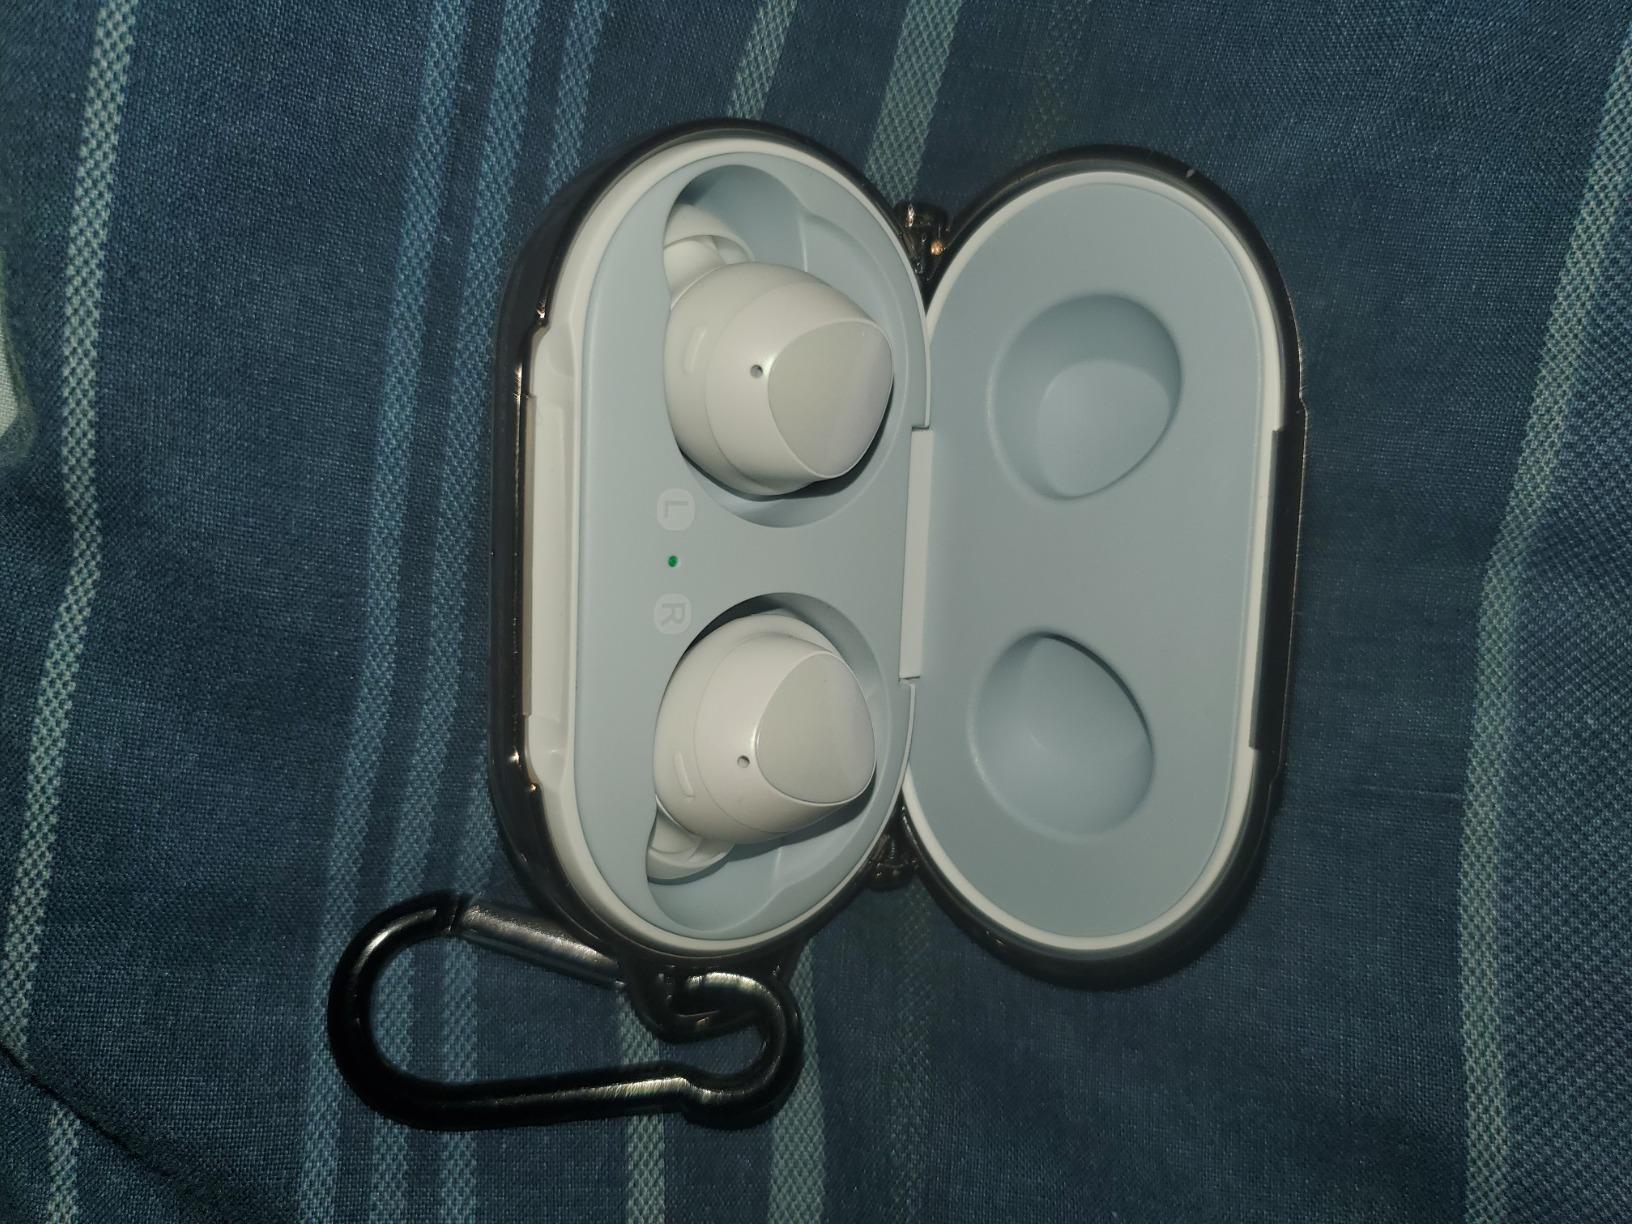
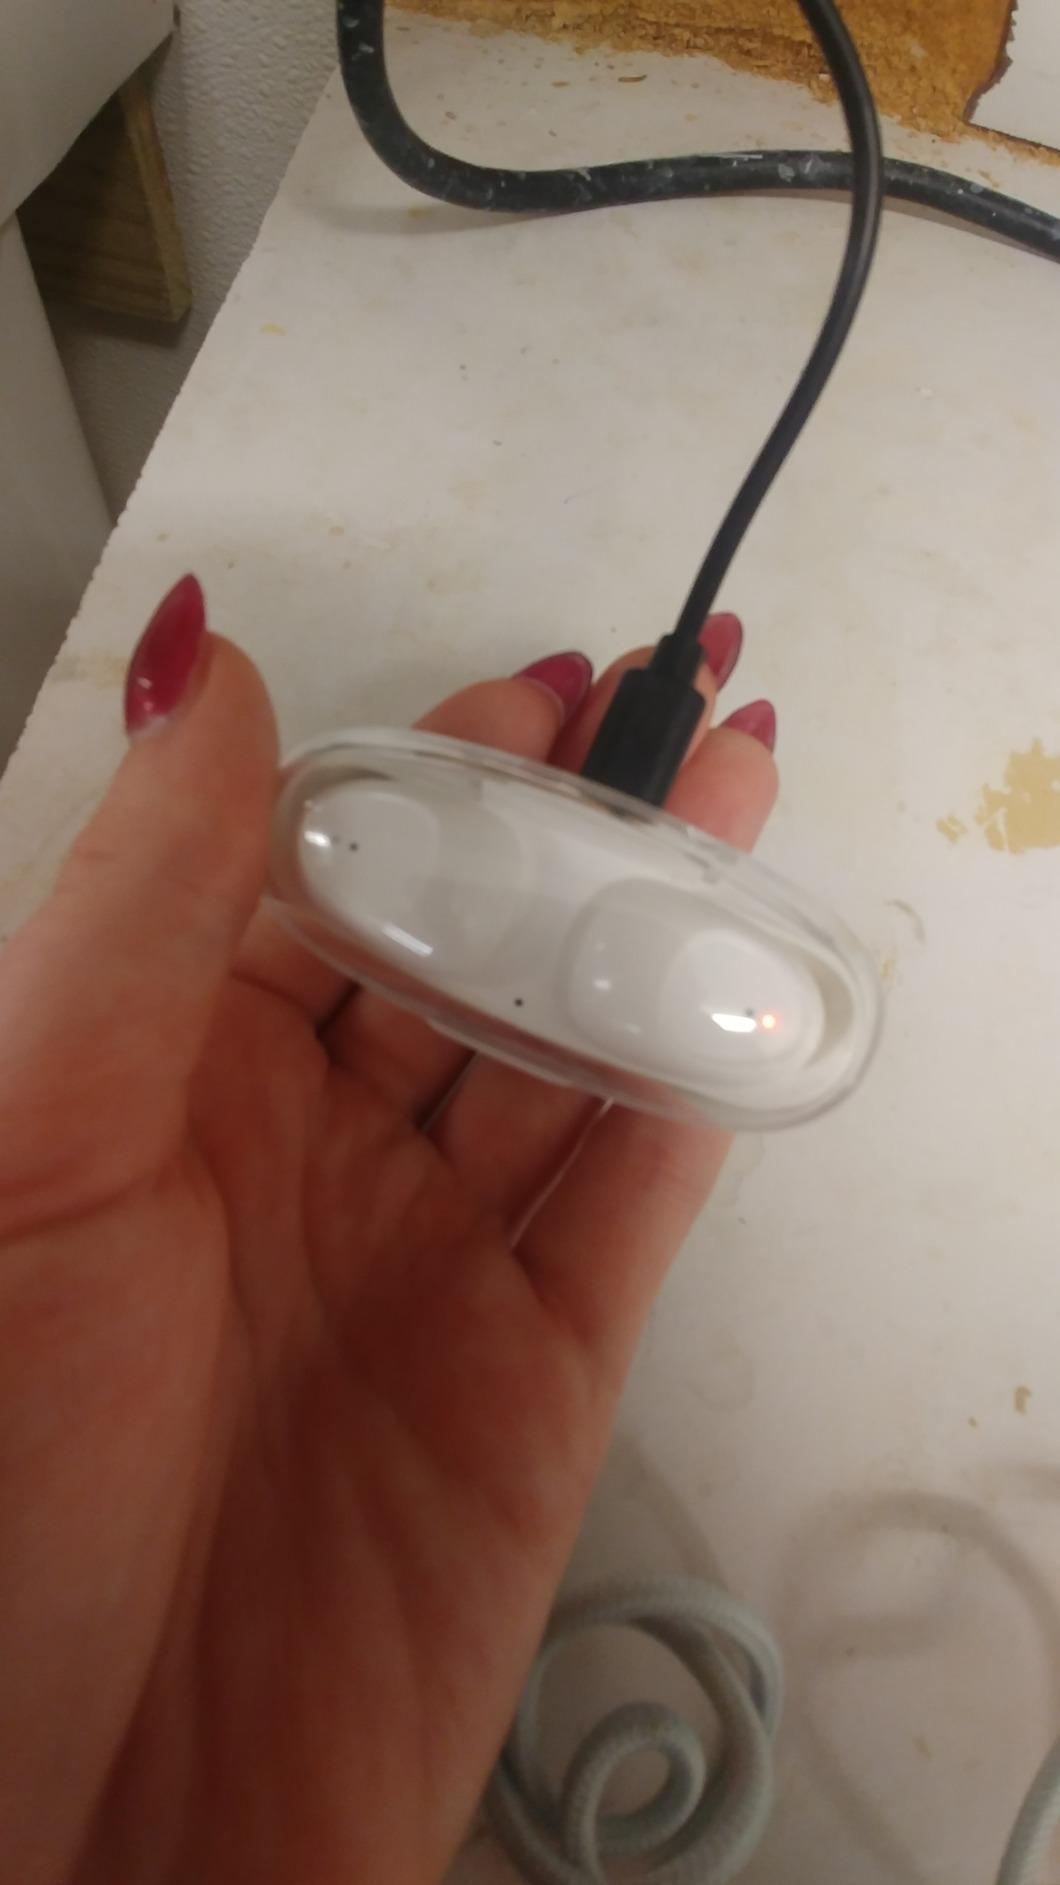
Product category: earbuds
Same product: no